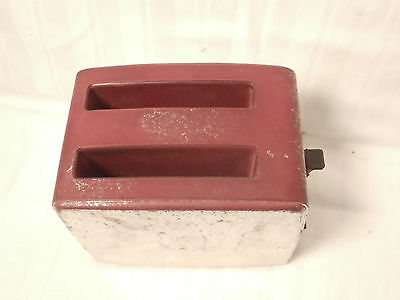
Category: toaster